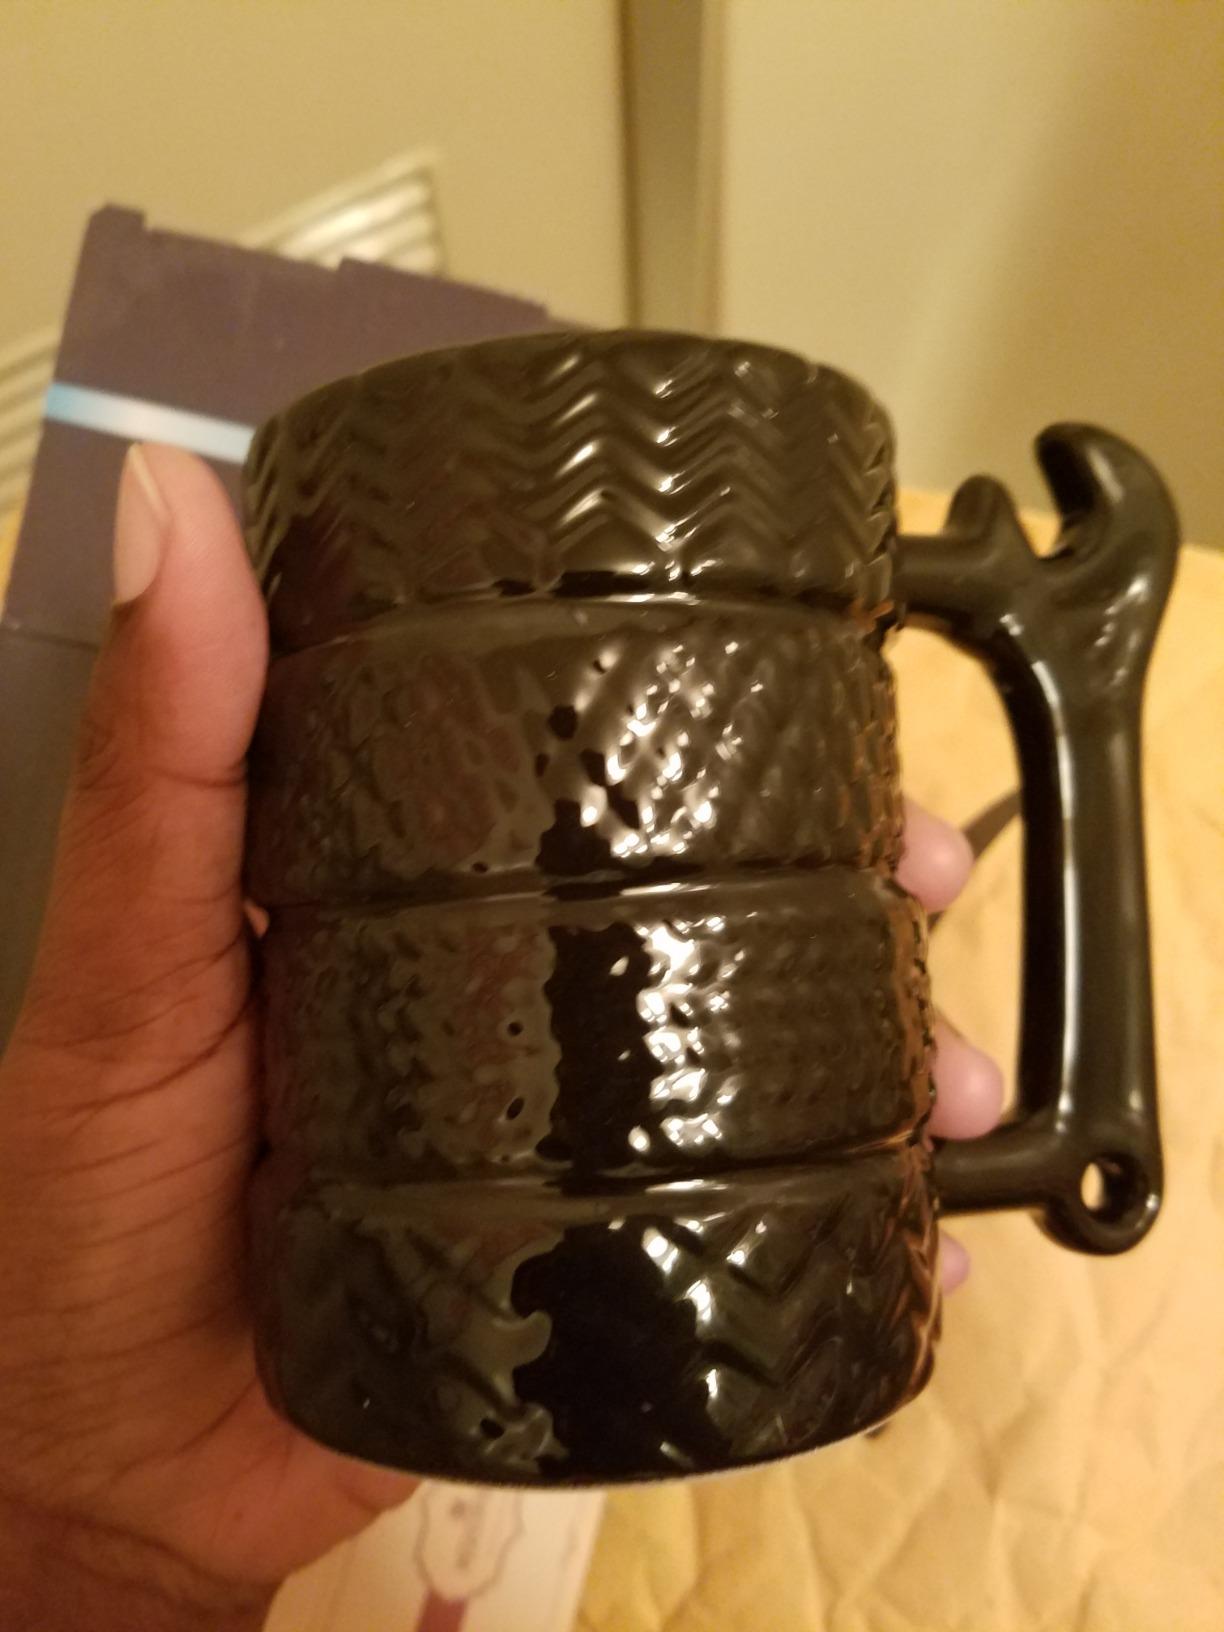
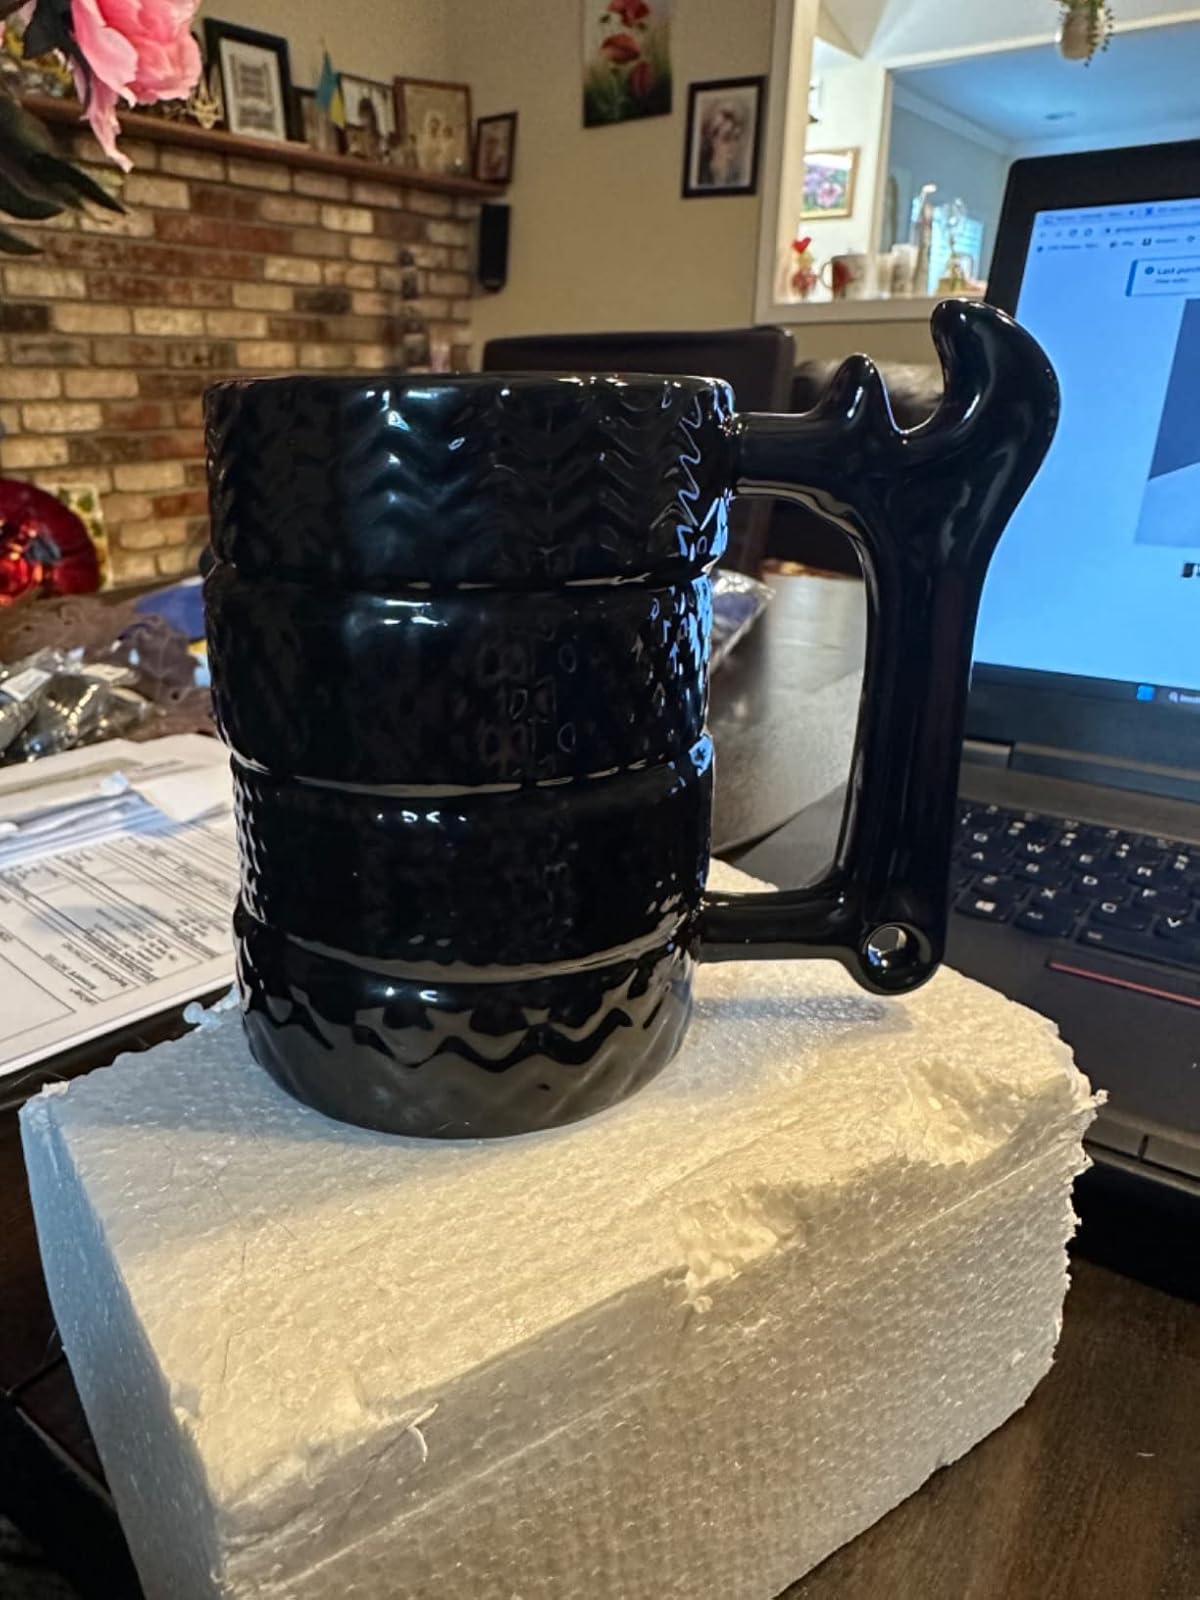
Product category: items_mug
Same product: yes